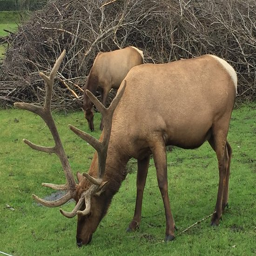
zoo : the deer that got away hunting